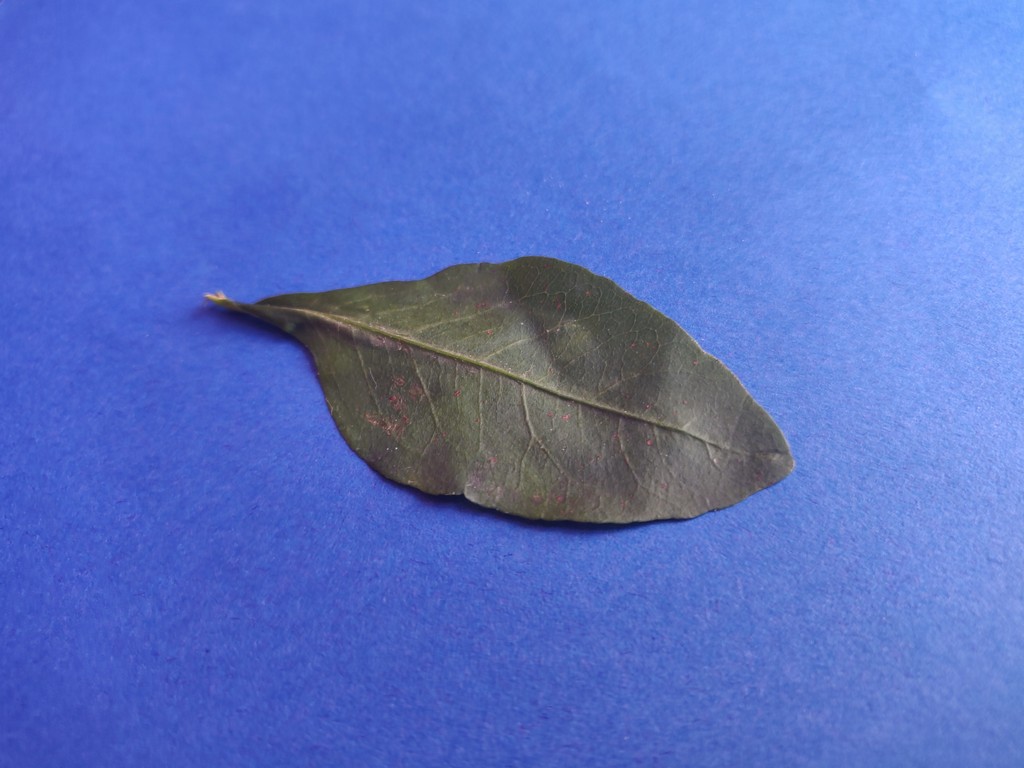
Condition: Healthy
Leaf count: single
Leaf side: front